Flemington, Victoria

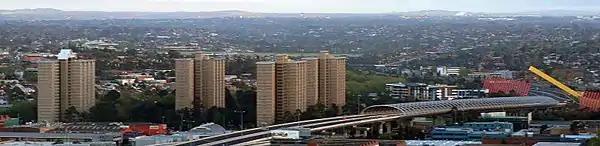
Aerial of eastern Flemington with the Housing Commission of Victoria estate and the CityLink sound tube (right), Moonee Ponds Creek and Flemington bridge

Flemington has a mix of housing styles, including detached single-family homes, terrace houses and semi-detached homes, many dating to the Victorian and Edwardian eras. The area around Wellington Street and Farnham Street includes many walk-up privately owned flats built during the 1960s and 1970s.